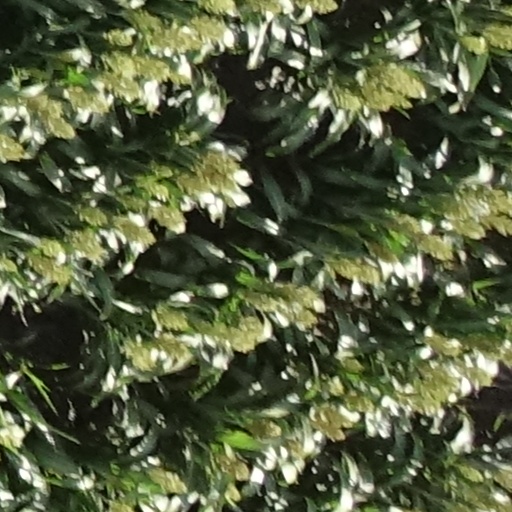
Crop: sorghum